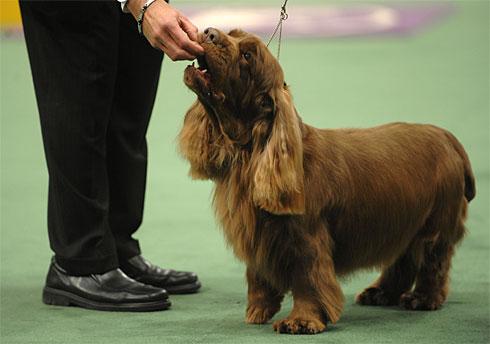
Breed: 217-n000034-Sussex_spaniel